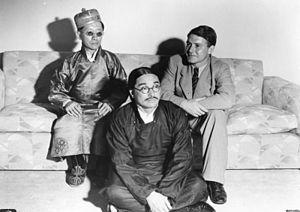
L'expédition allemande au Tibet de 1938-1939, en allemand Deutschen Tibet-Expedition Ernst Schäfer est la première expédition allemande officielle à pénétrer au Tibet et atteindre Lhassa. Dirigée par le scientifique Ernst Schäfer, elle est placée sous le patronage du Reichsführer-SS Heinrich Himmler et l'égide nominale de l'Institut d'anthropologie raciale Ahnenerbe. Elle se déroule de mai 1938 à août 1939. Elle est composée, outre de Schäfer, de Edmund Geer, Ernst Krause, Karl Wienert et Bruno Beger.